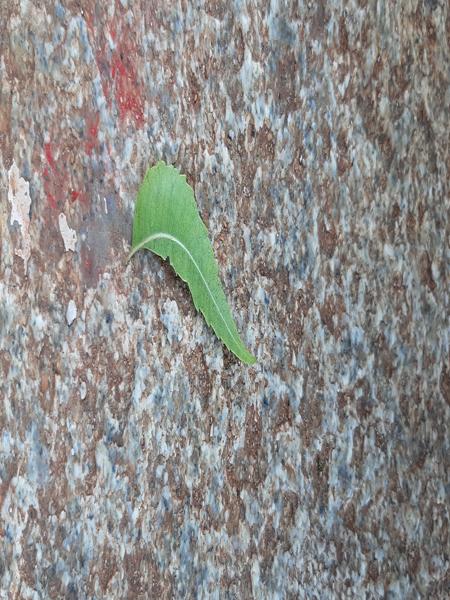
Plant: Neem